North Pacific Fur Seal Convention of 1911

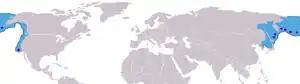
The fur seal's range. All pelagic sealing north of the 30th parallel in the Pacific Ocean was banned by the treaty.

The two most significant terms of the treaty were the banning of pelagic seal hunting and the granting of jurisdiction to the United States in managing on-shore hunts. In exchange for granting jurisdiction to the United States, the other signatories to the treaty were guaranteed payments and/or minimum takes of seal furs while the treaty remained in effect, subject to certain conditions.